Toby Edser

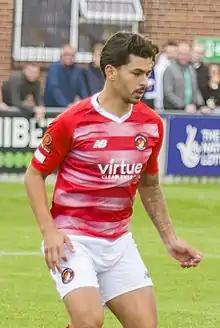
Toby Edser playing for Ebbsfleet United in 2022

Toby George Edser (born 28 February 1999) is an English professional footballer who plays as a midfielder for club Ebbsfleet United. He has been capped by the England C team.